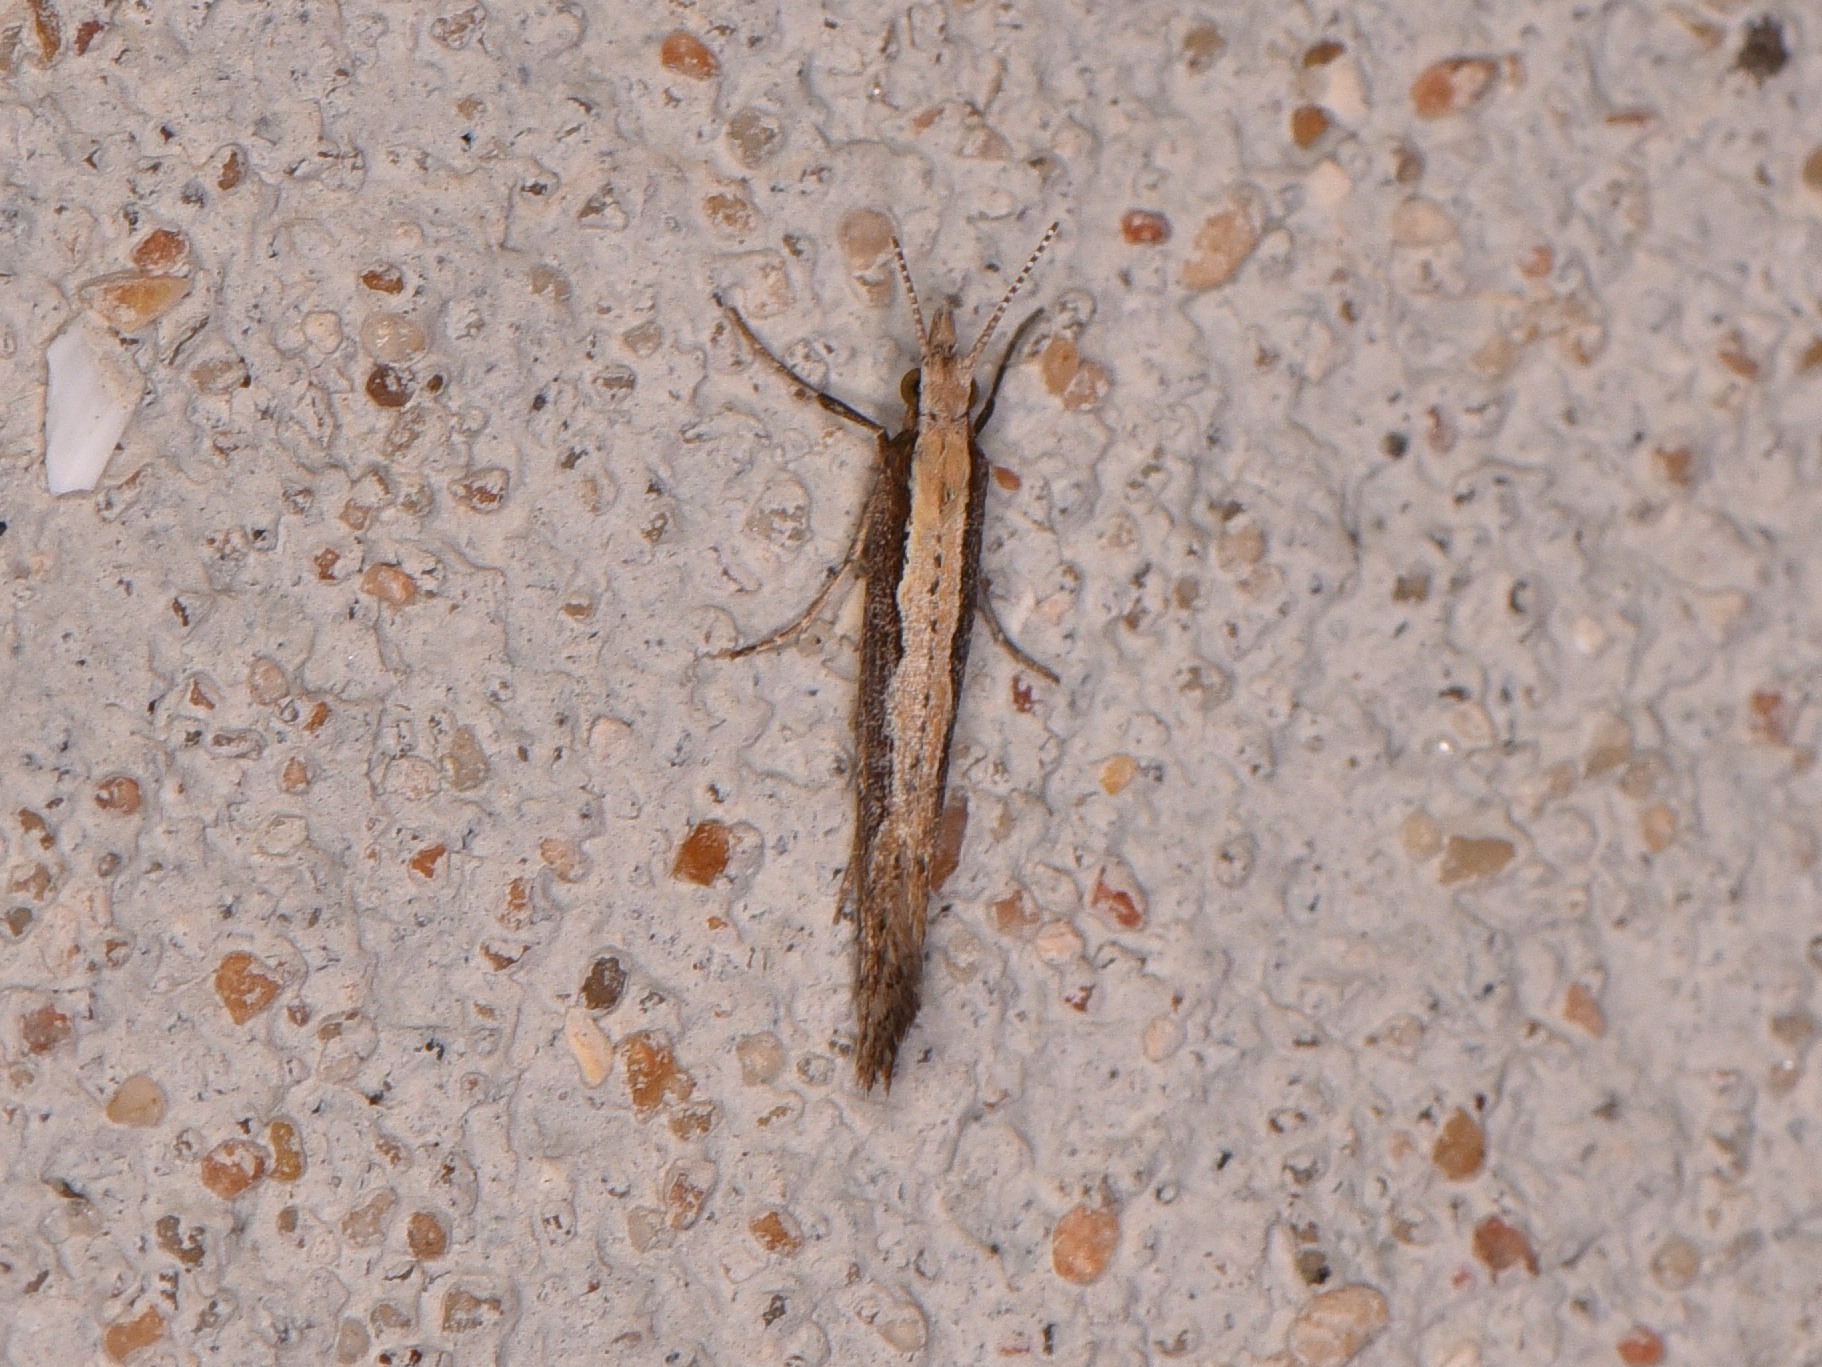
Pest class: diamondback_moth